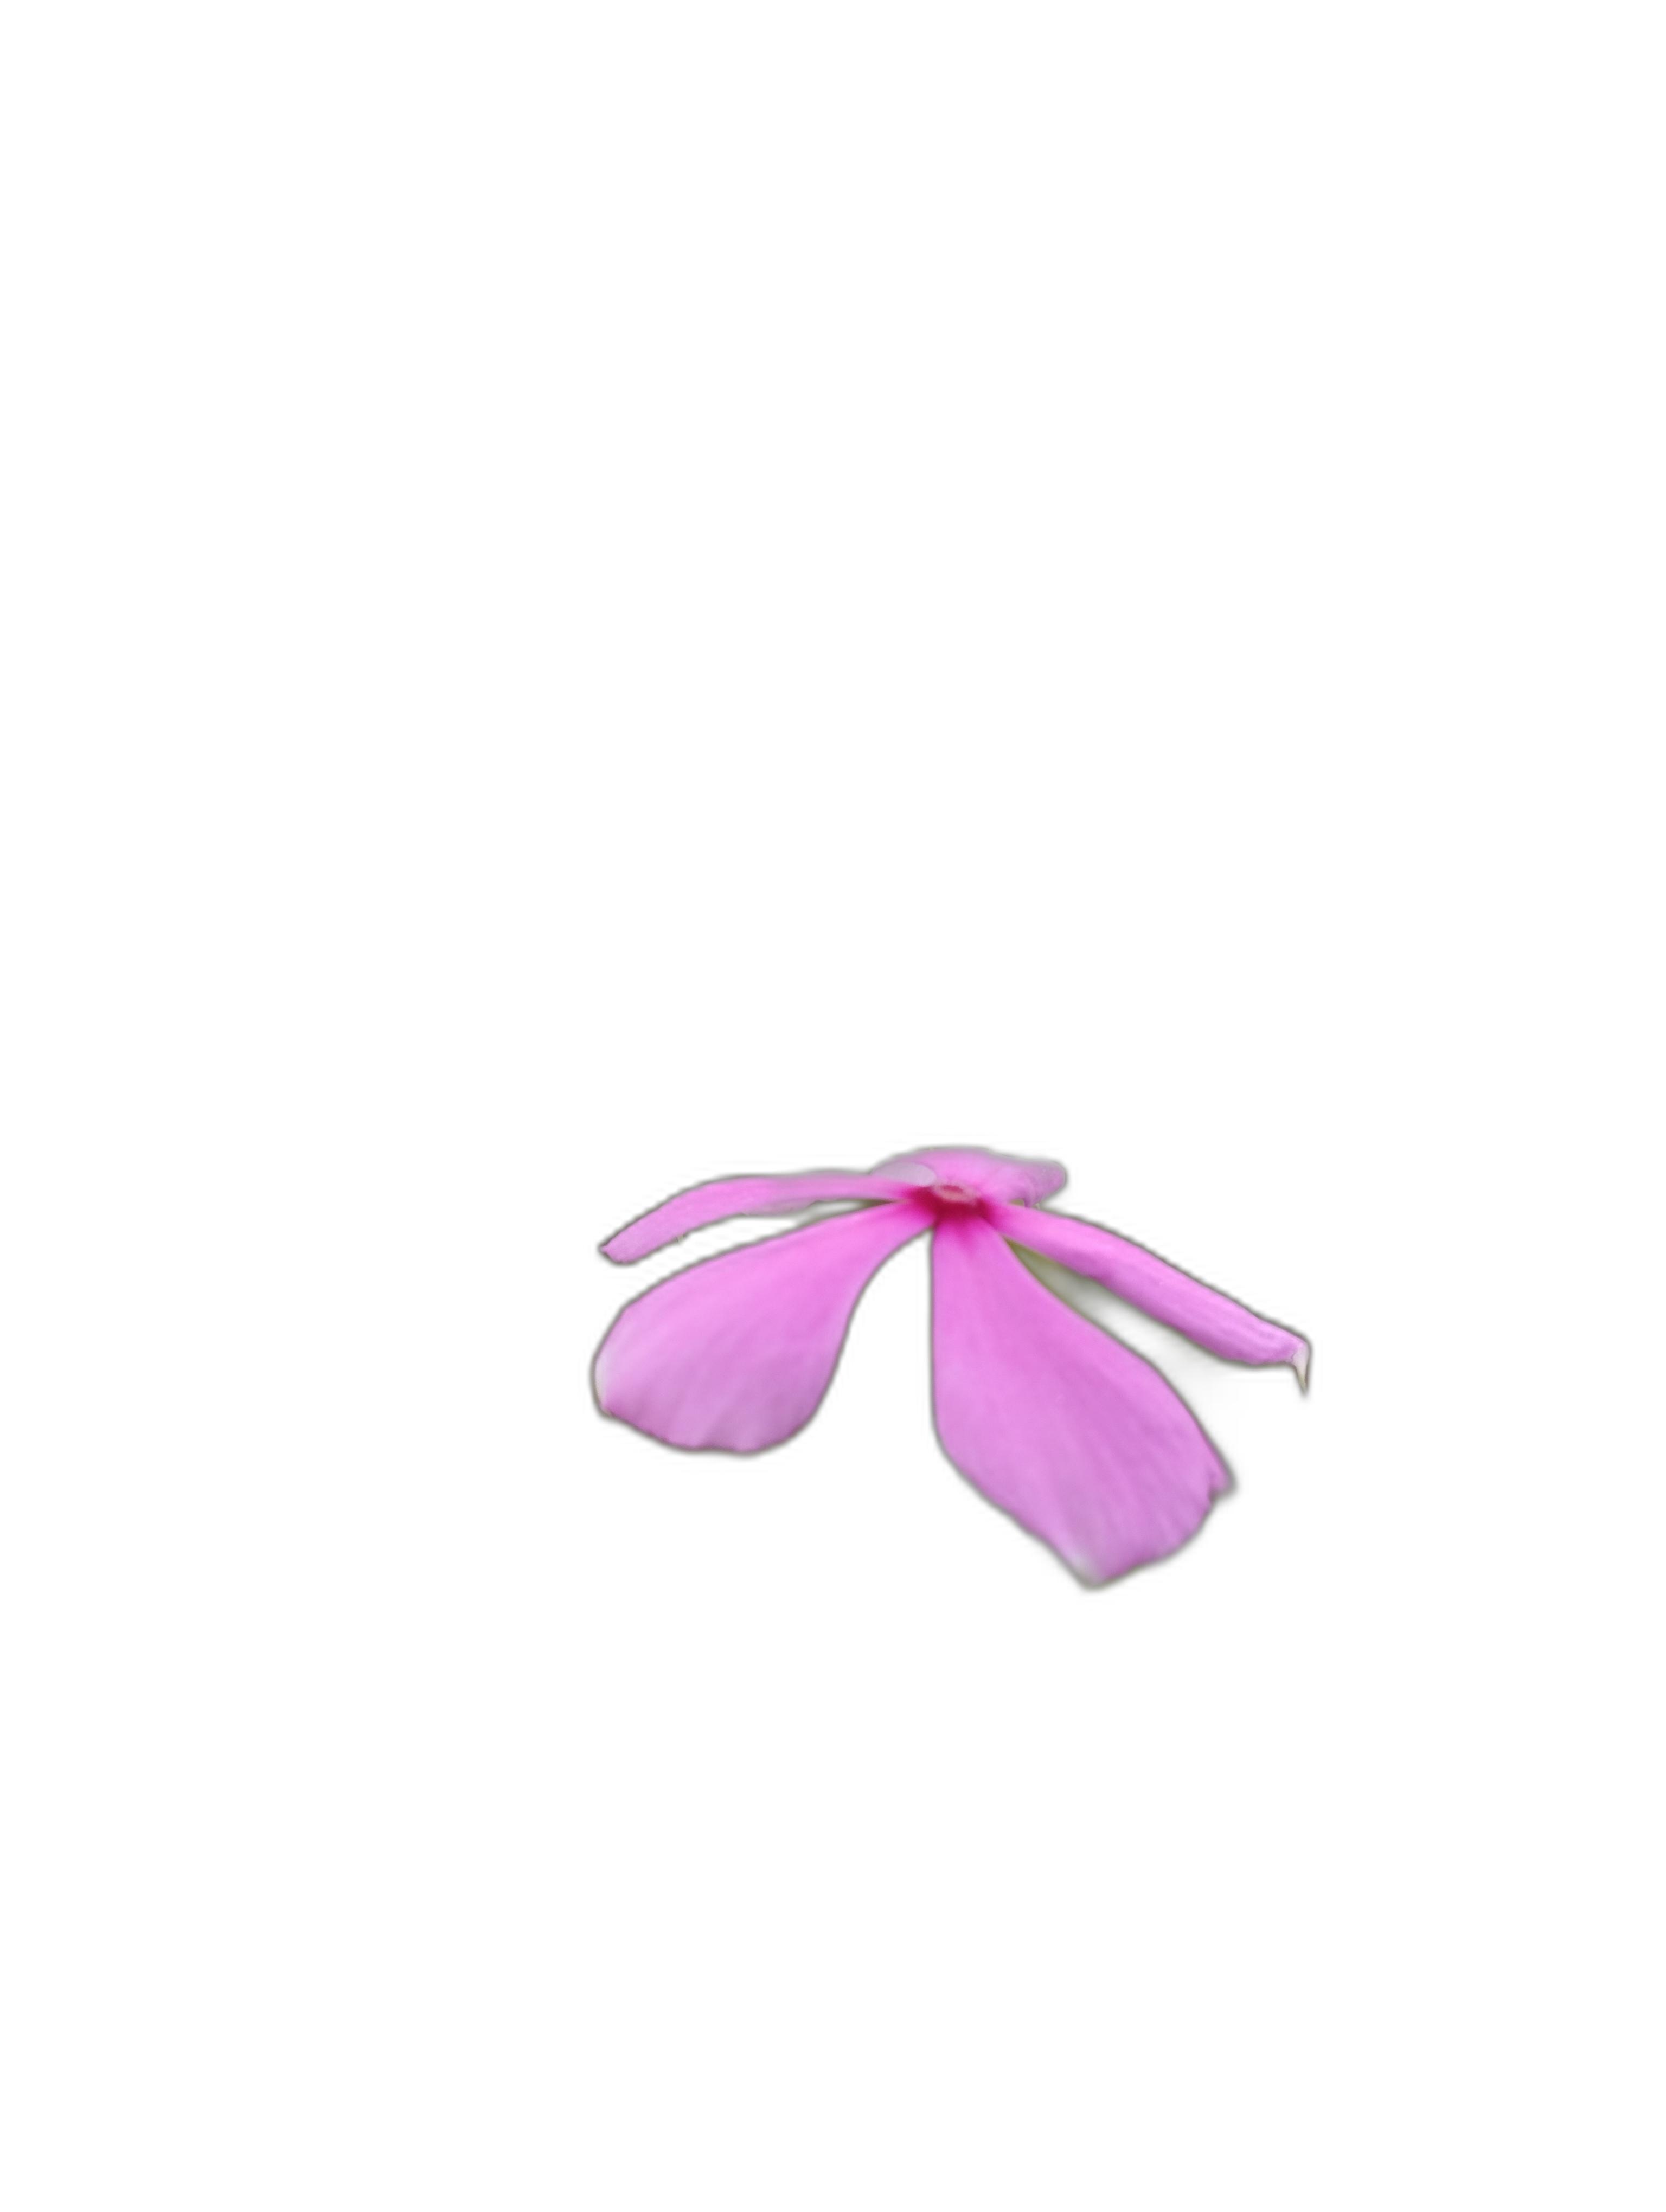
Label: Madagascar periwinkle